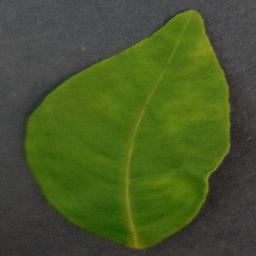
Label: Orange___Haunglongbing_(Citrus_greening)